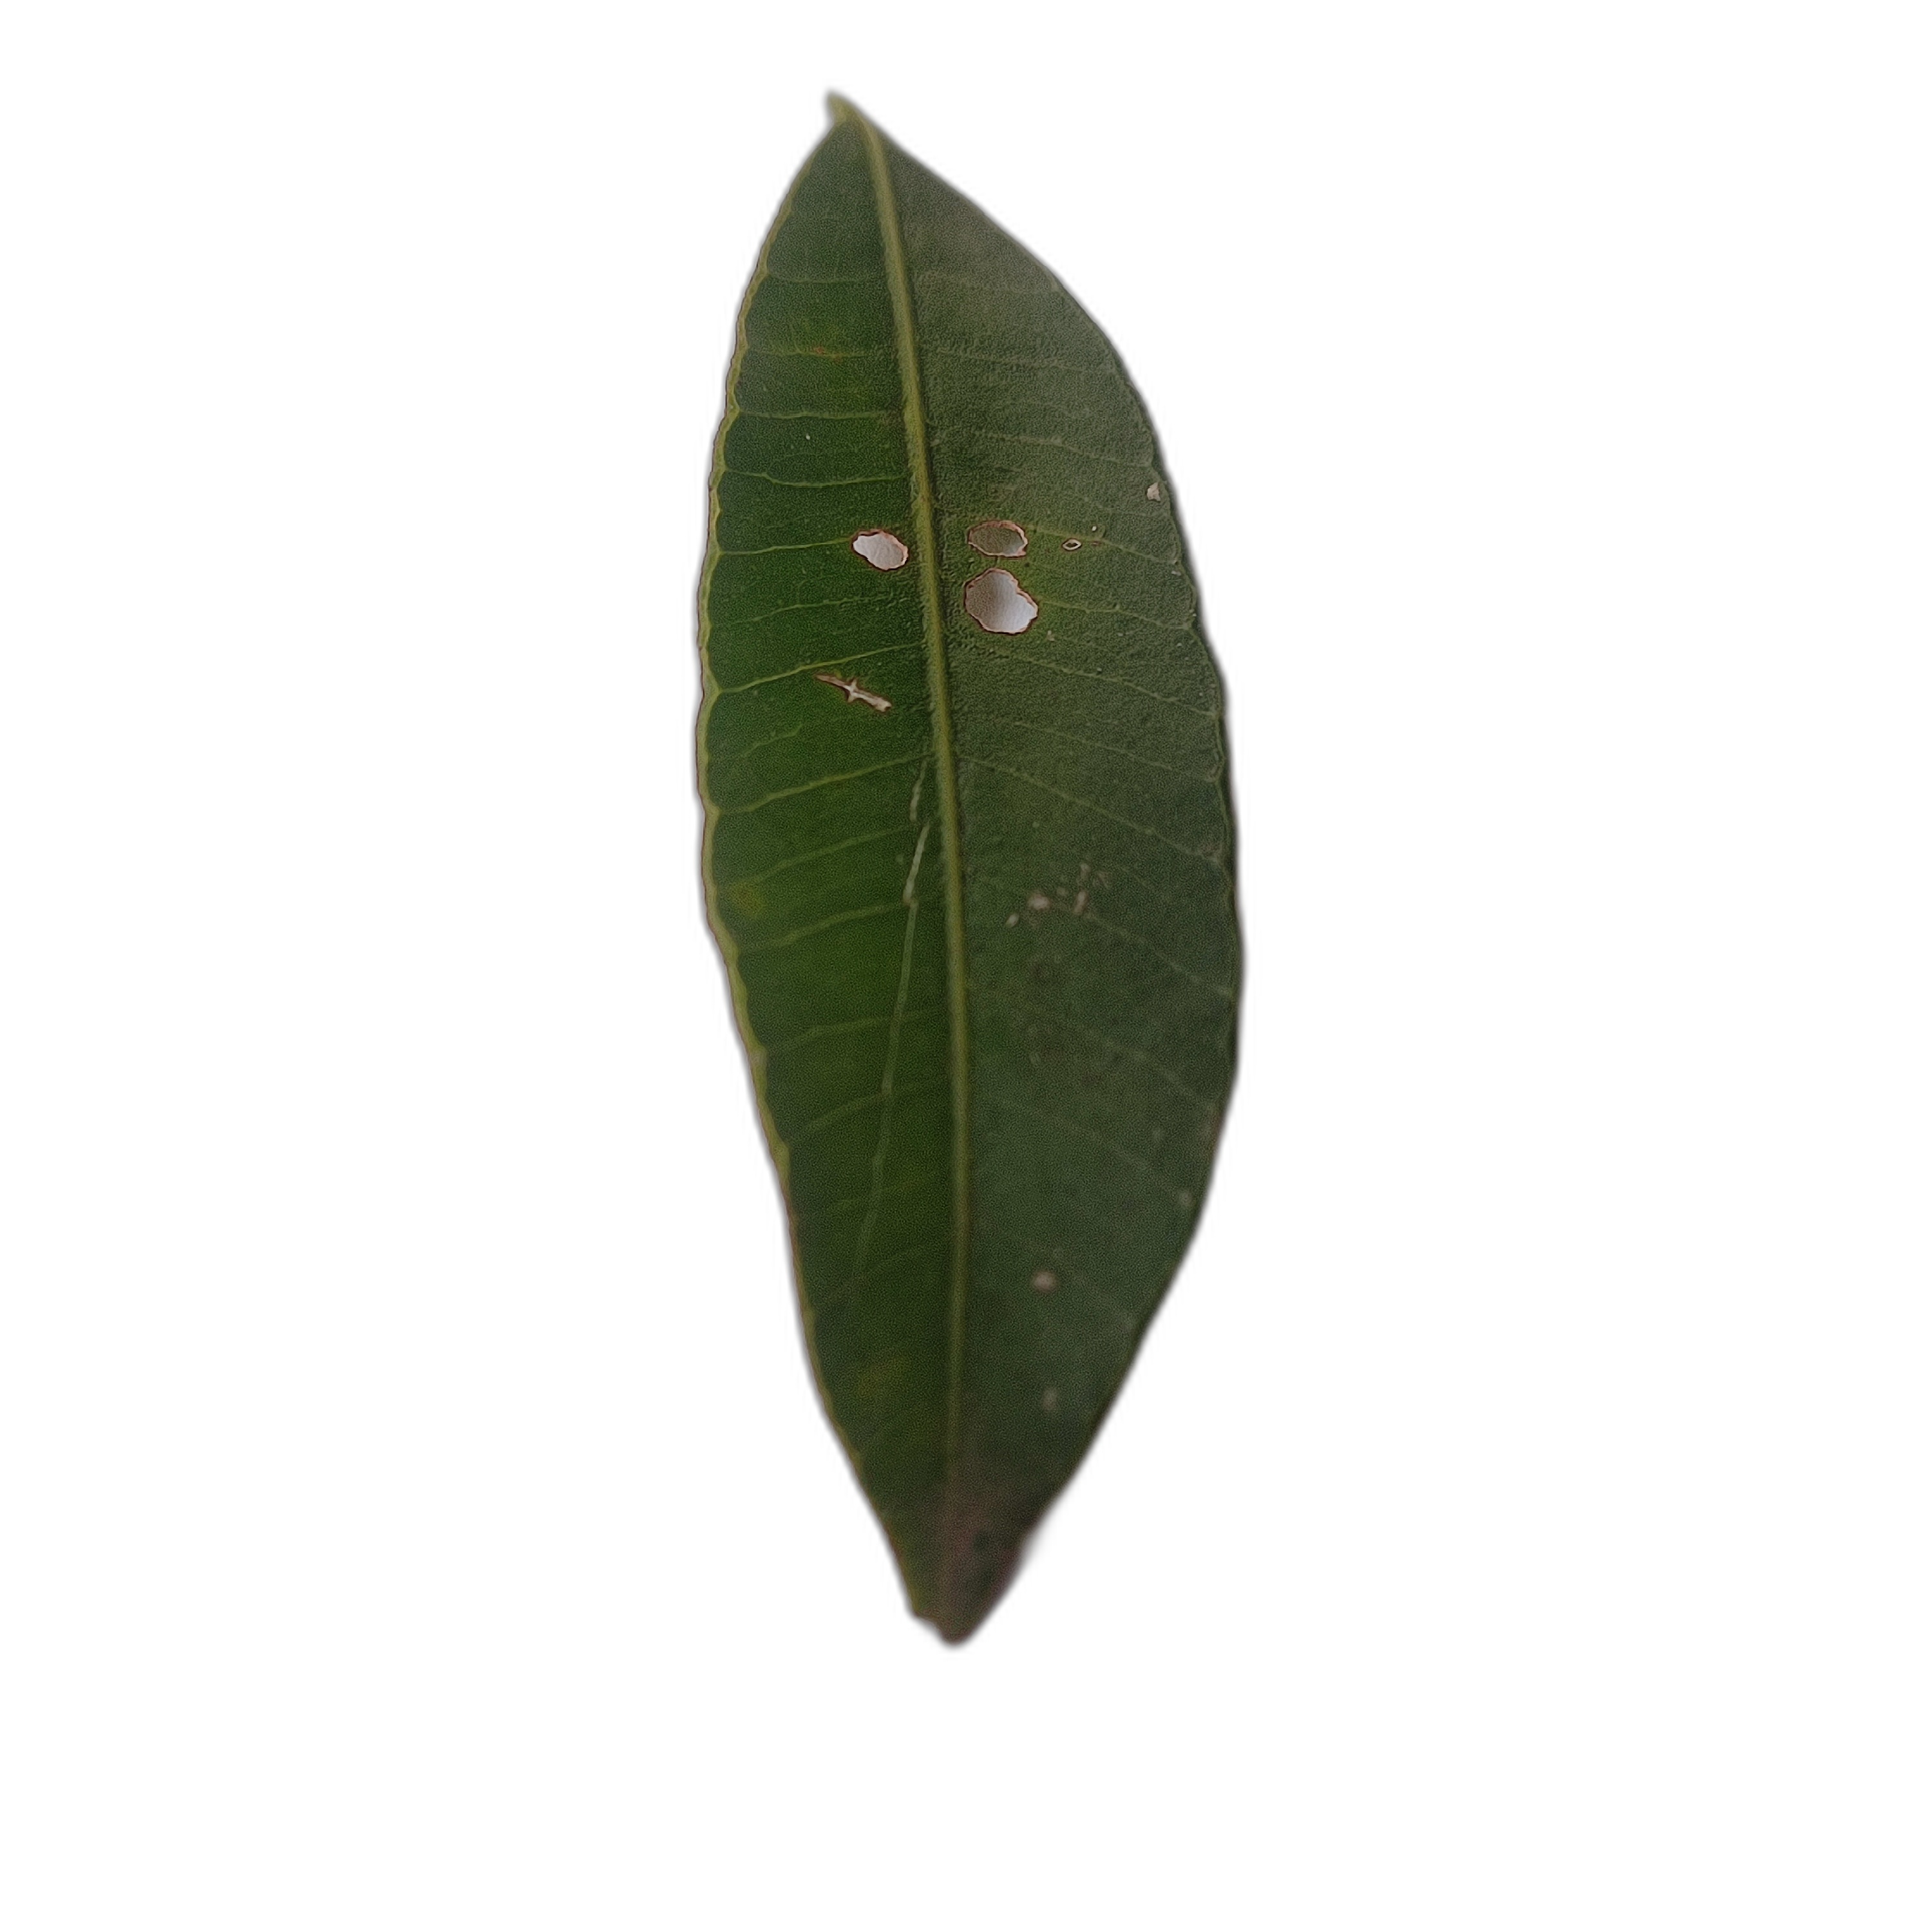
Label: not_healthy